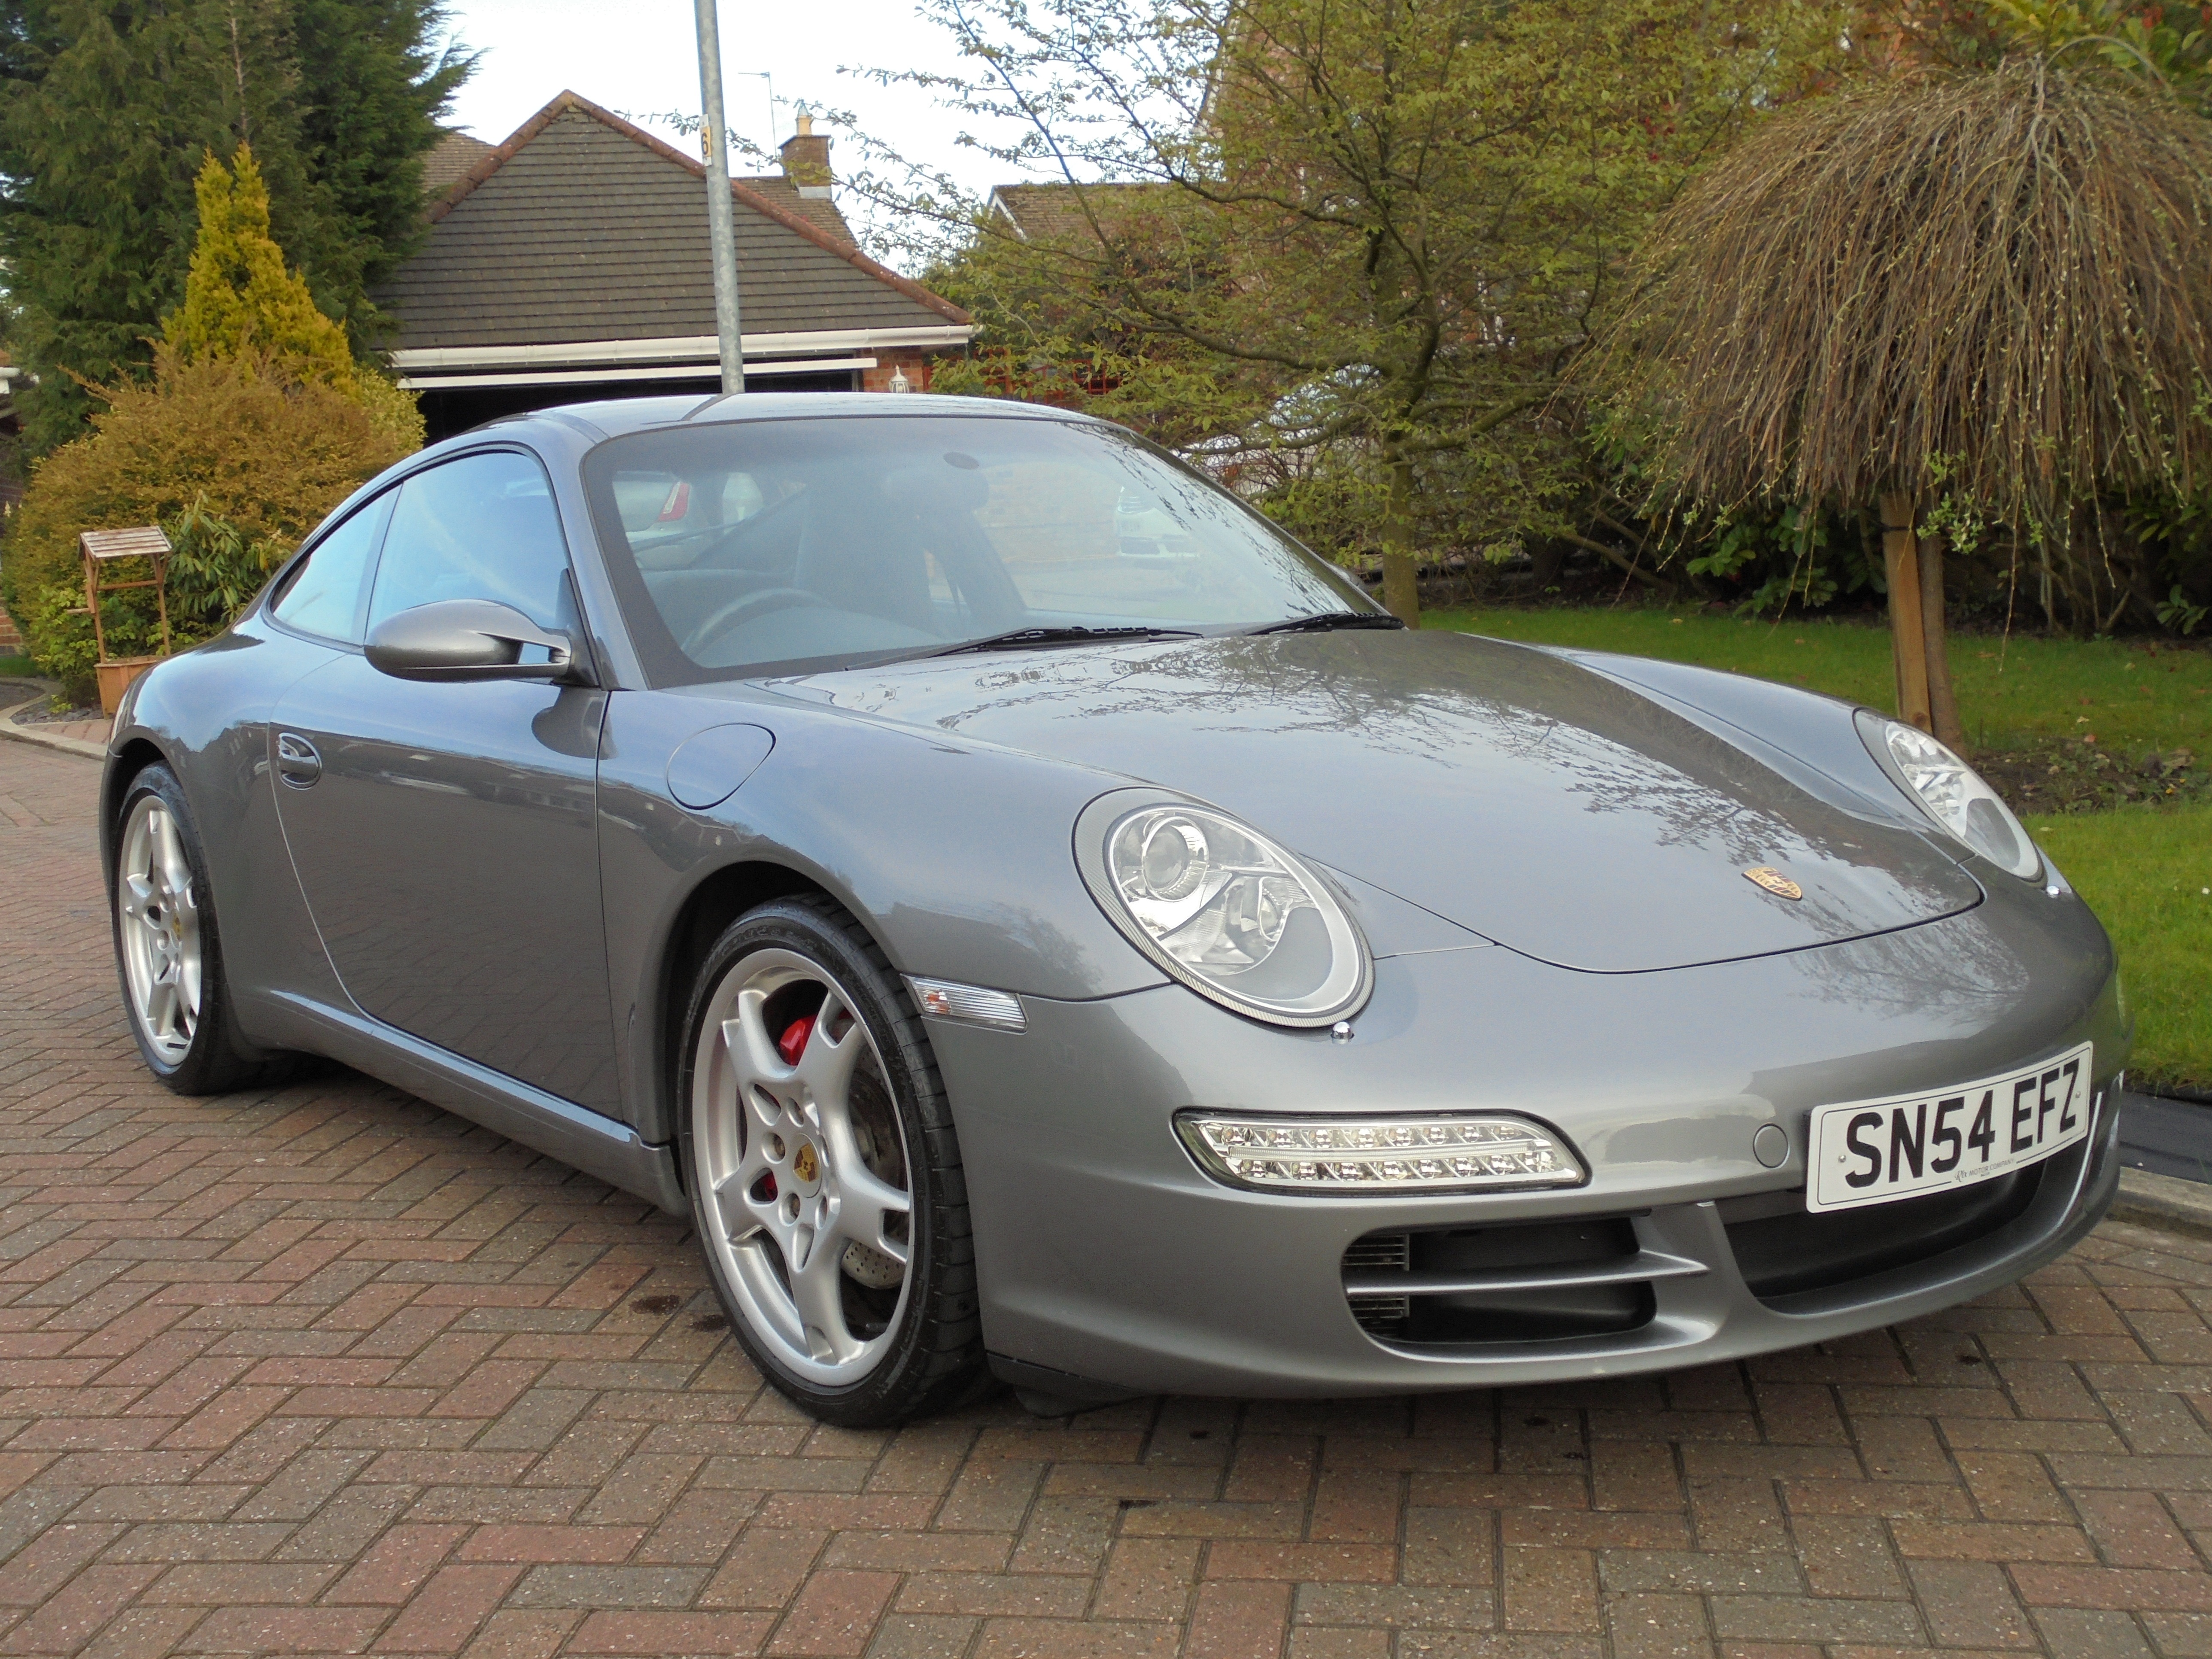
car, wheel, vehicle, sports car, bumper, supercar, sports, performance, 911, convertible, coupe, porsche, sportscar, land vehicle, porsche 911, automobile make, automotive exterior, automotive design, luxury vehicle, porsche 959, porsche 911 gt2